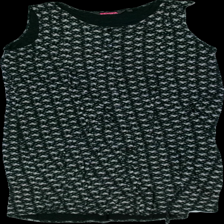
View: front
Type: Dress
Category: Ladies
Brand: Indiska
Colors: Black, White
Material: 100% viscose
Pattern: Floral print
Cut: Regular
Size: L
Season: All
Holes: Major
Damage location: top center
Damage 2: hål
Damage 2 location: middle center
Damage 3 location: bottom center
Price range: <50
Recommended usage: Export
Description: svart klänning med blommor på, hål bak